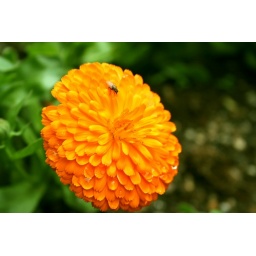
Close up picture of an orange flower taken in Madrid, March 2006